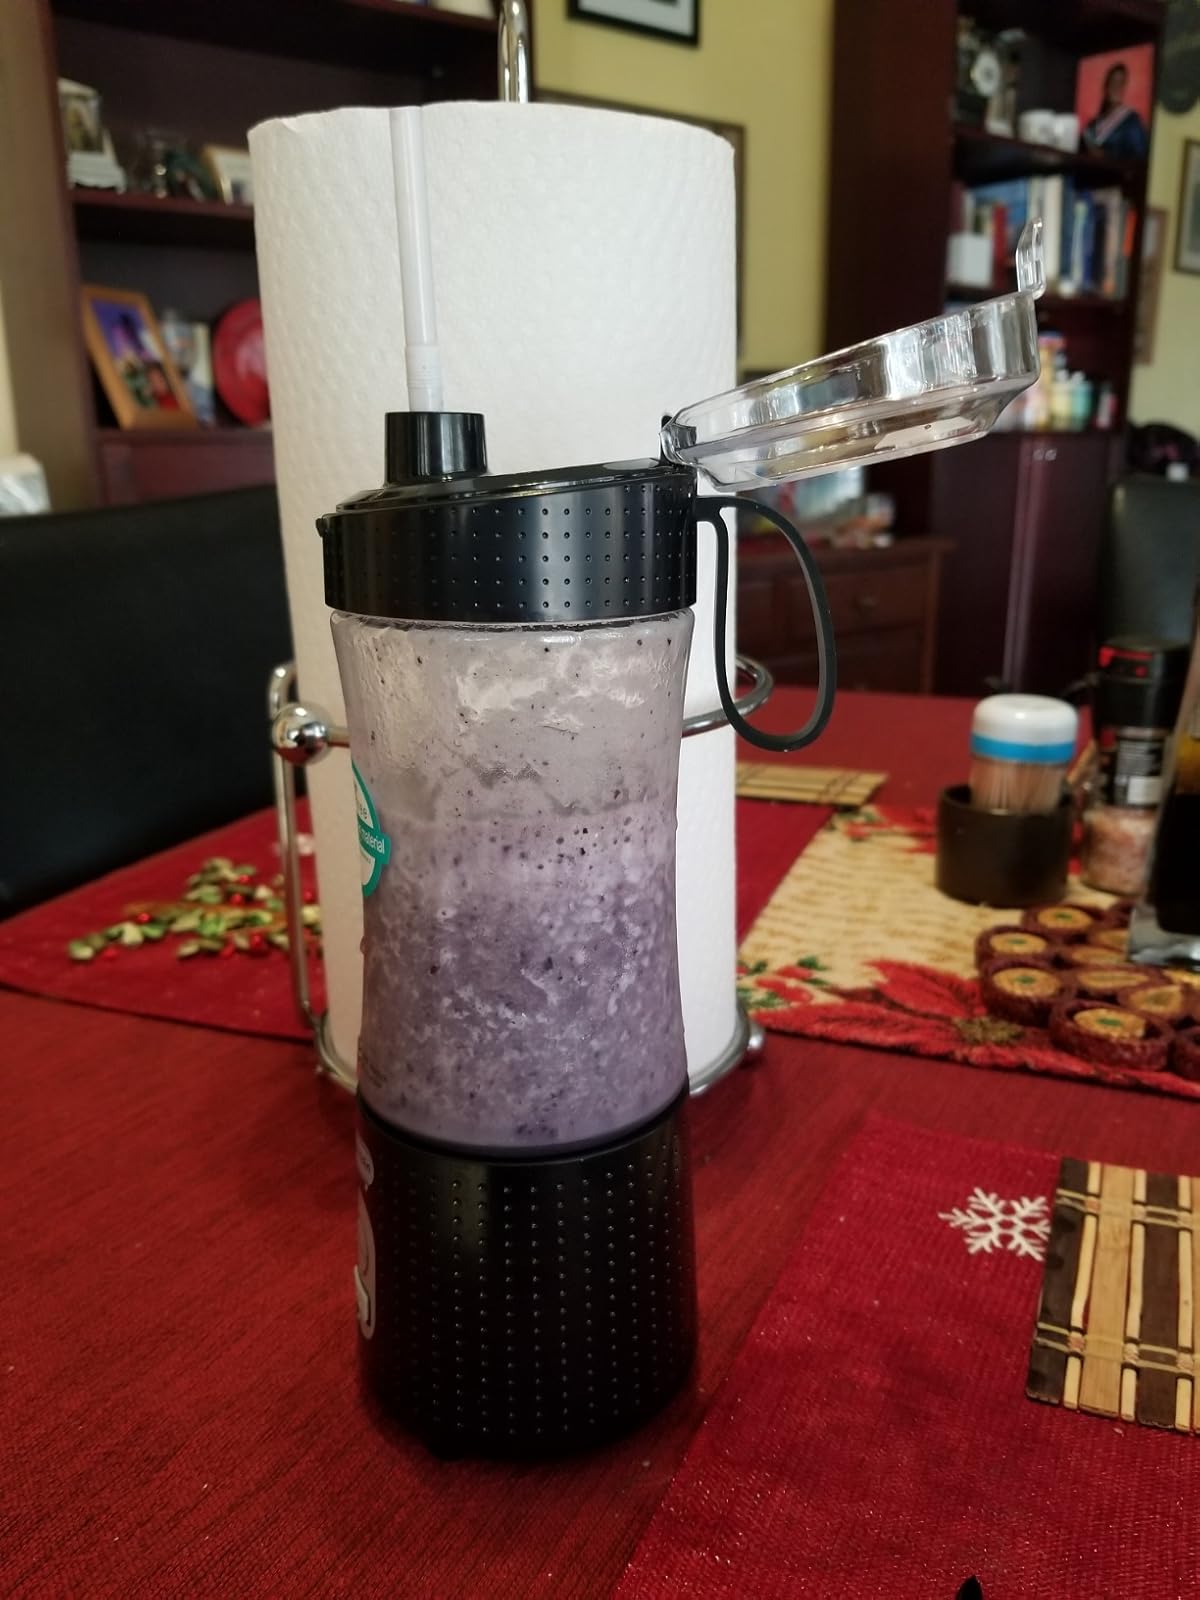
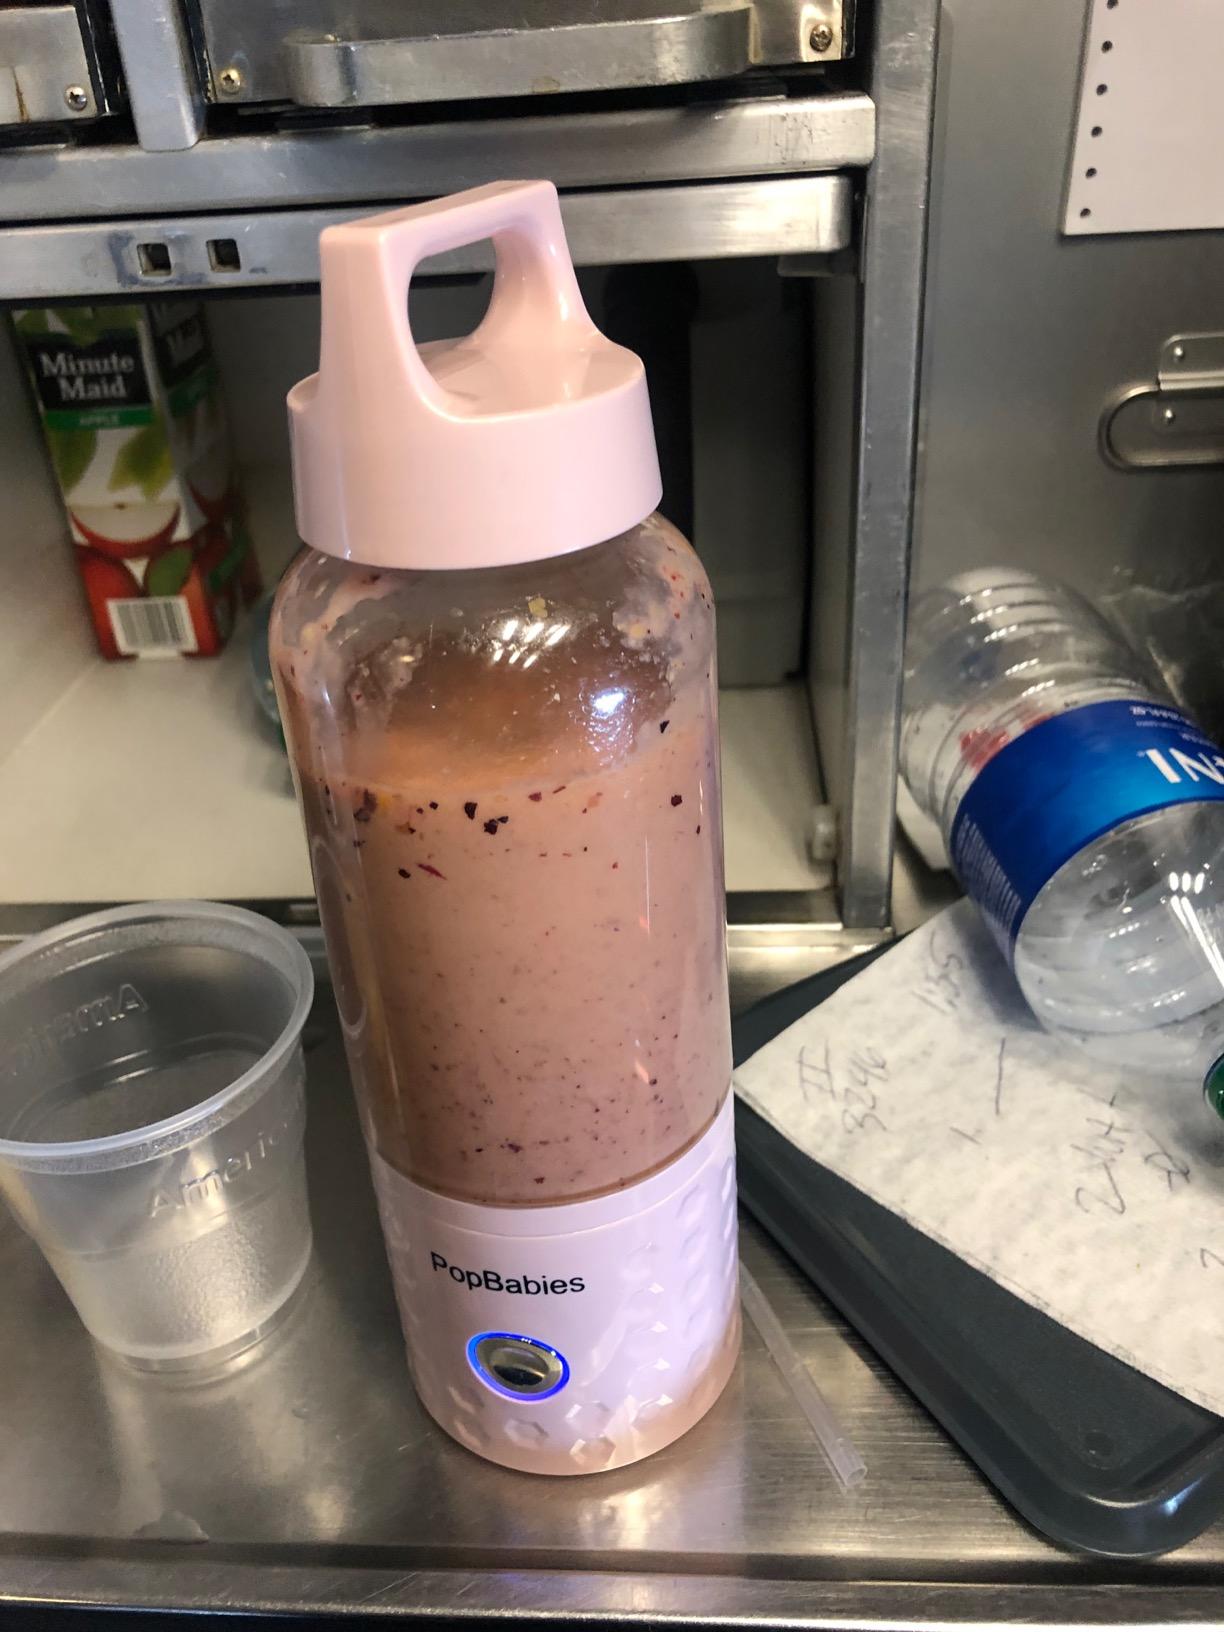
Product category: items_blender
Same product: no